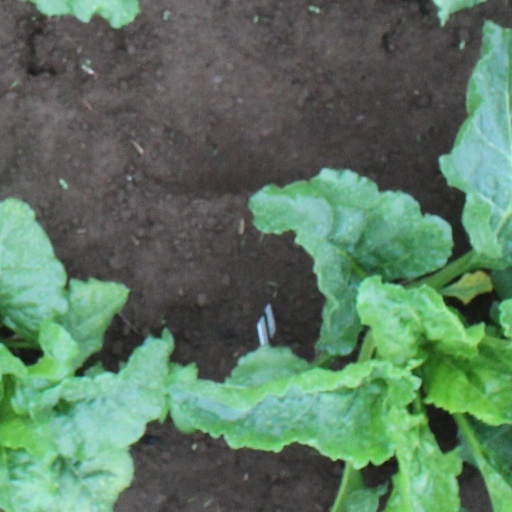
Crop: sugar beet